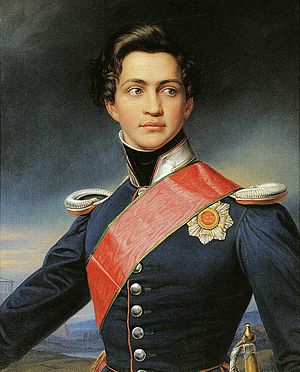
Otto 1. af Grækenland
Kong Otto i 1832
Otto 1. var konge af Grækenland fra 1832 til 1862.